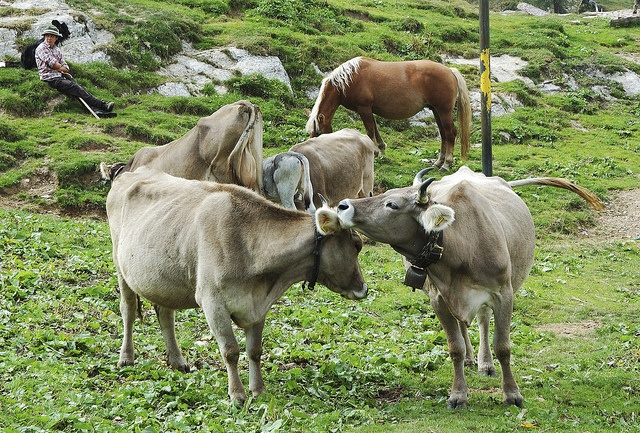
a number of cows near one another on a field
Several animals standing in the grass near a man sitting on the ground.
Cow laying head on another cow with horse and man in background
A cow that is resting its head on another cow.
A bunch of animals standing around in a field.